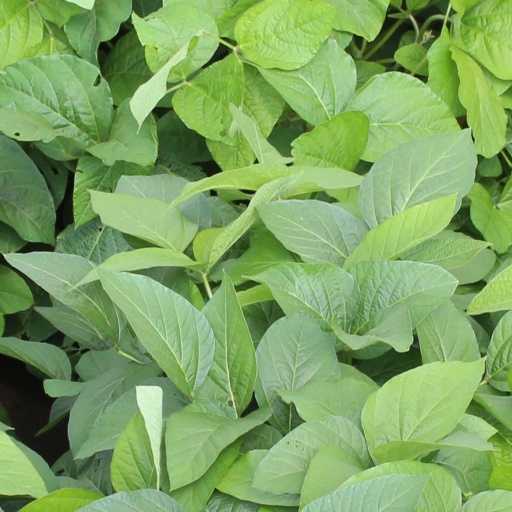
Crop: soybean